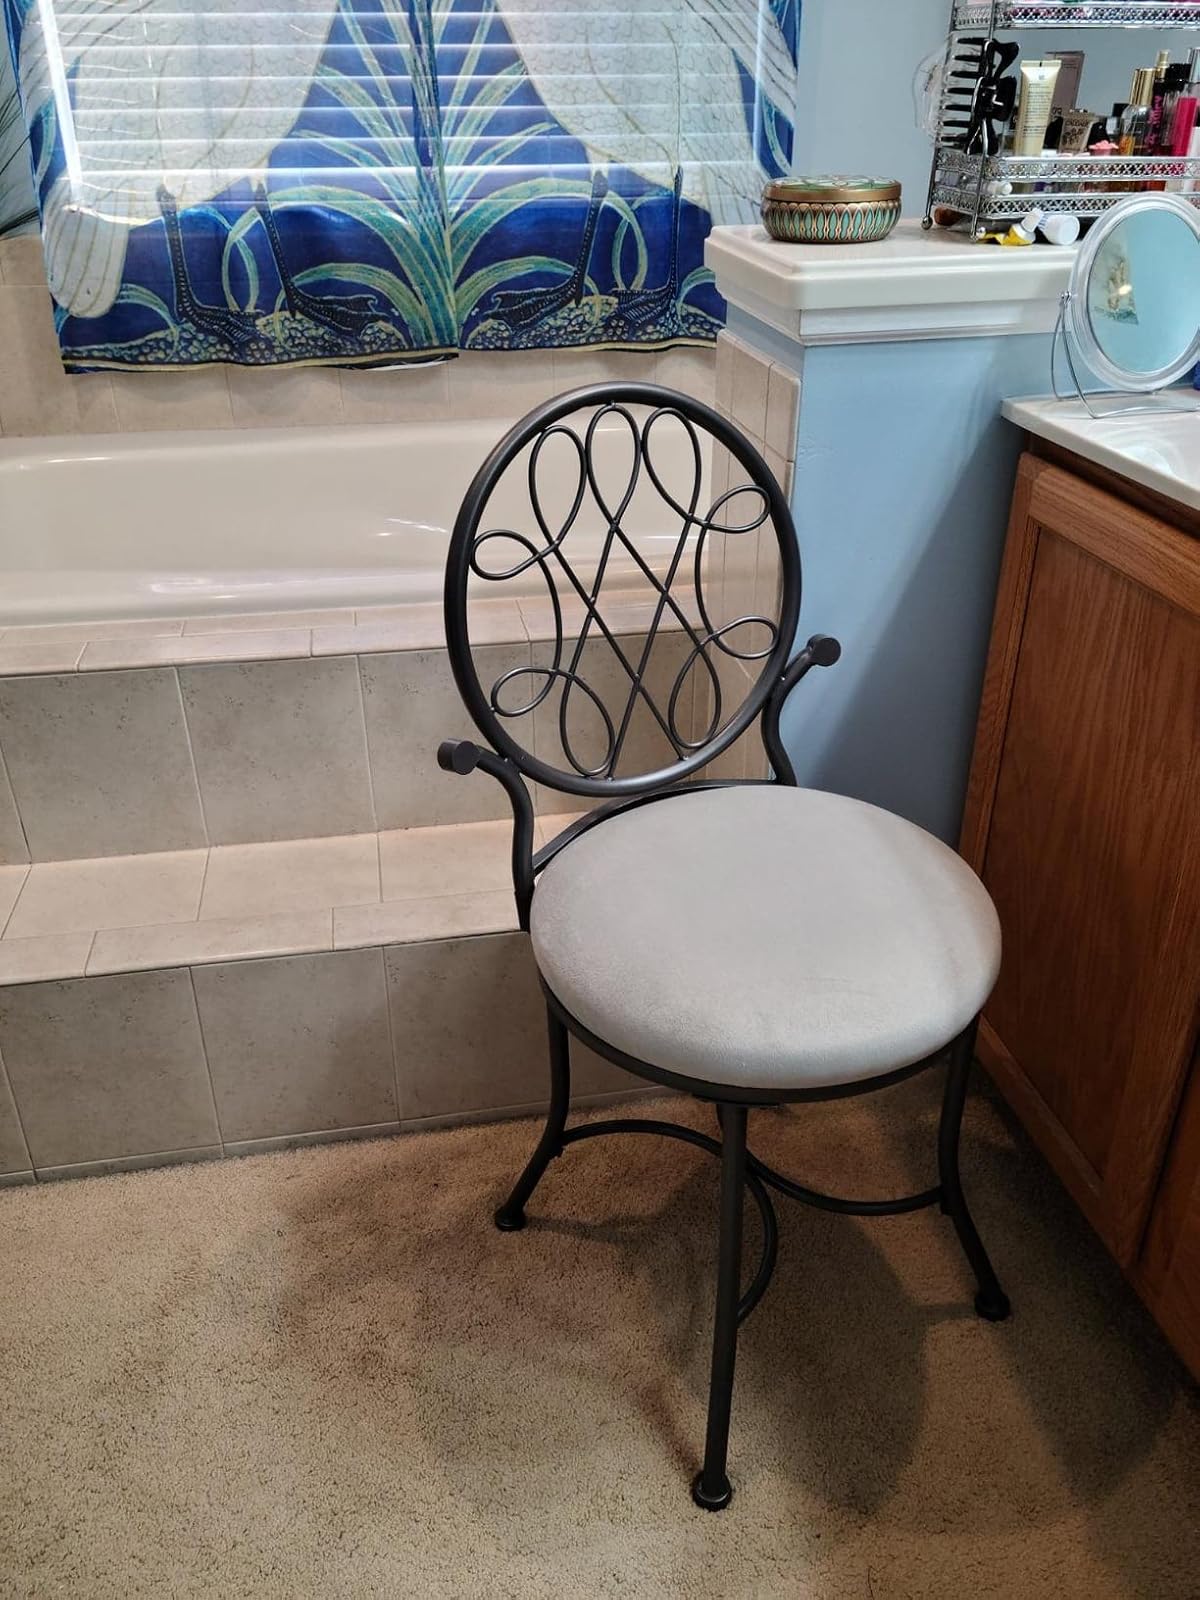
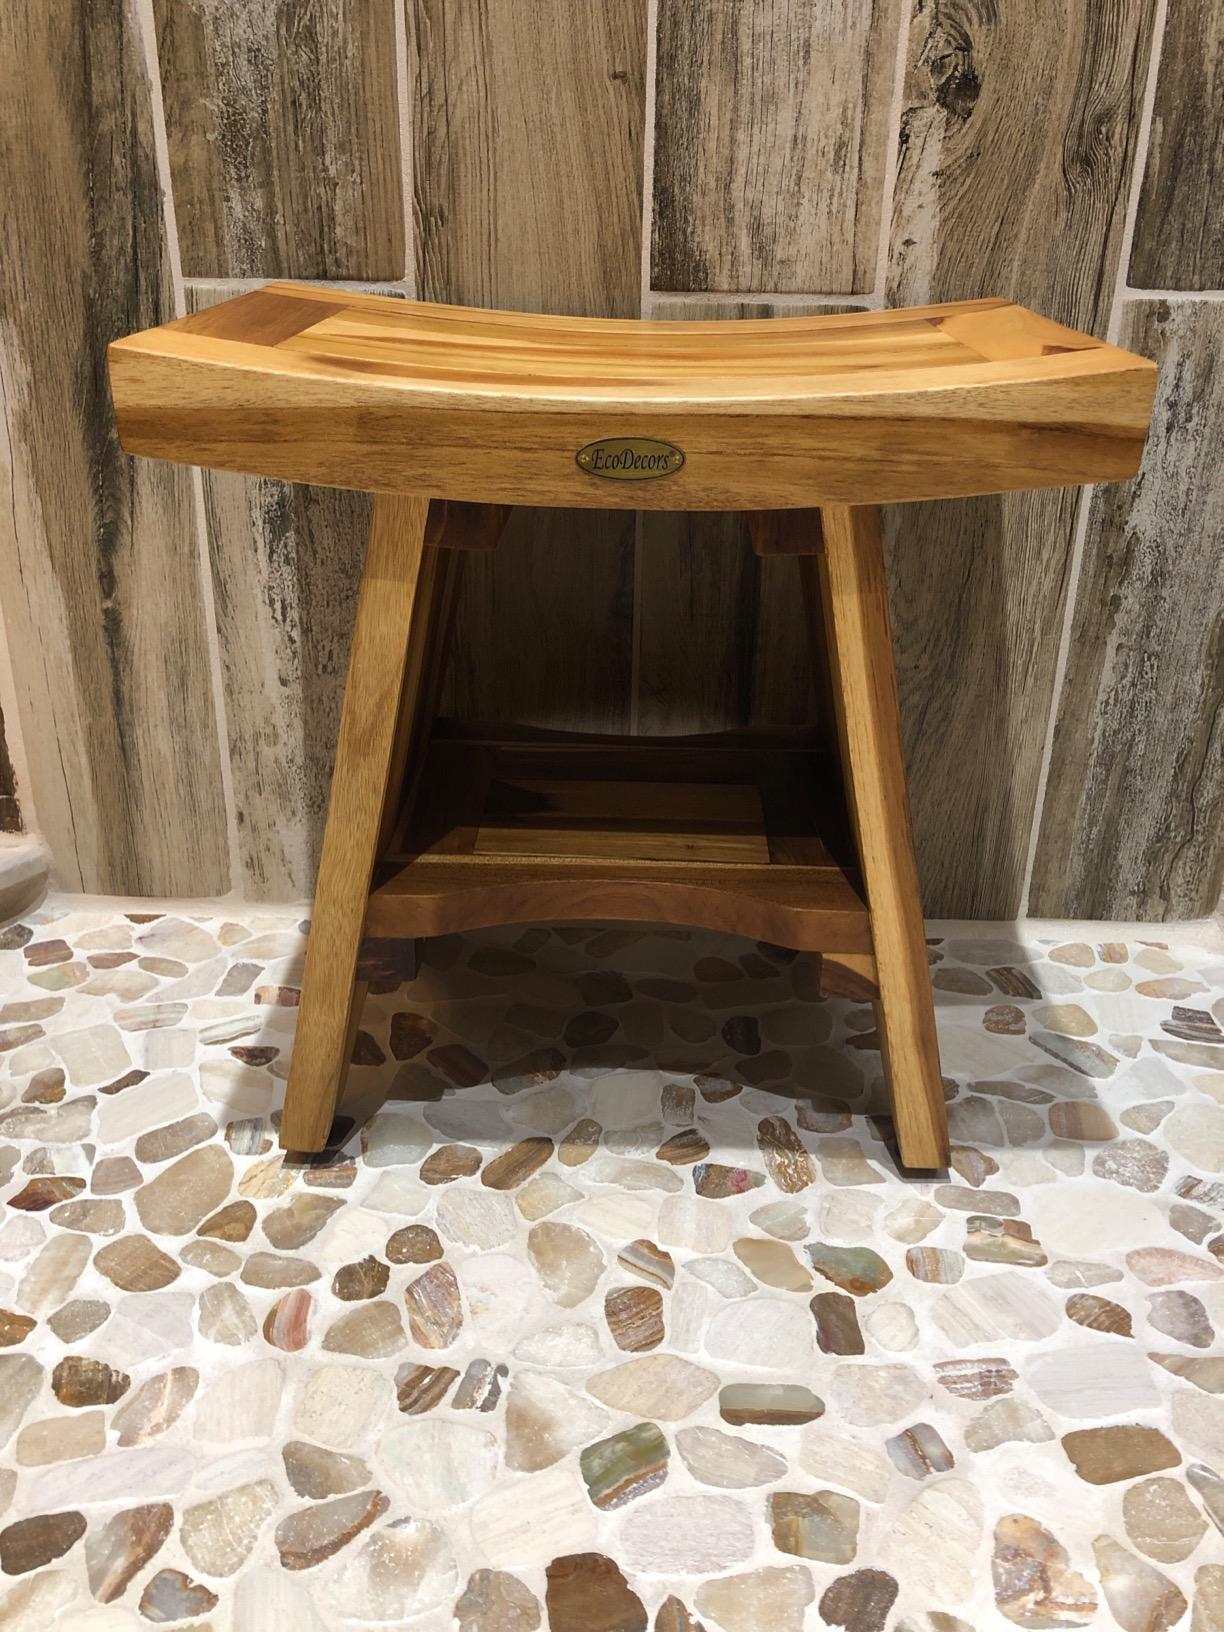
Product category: stool
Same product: no